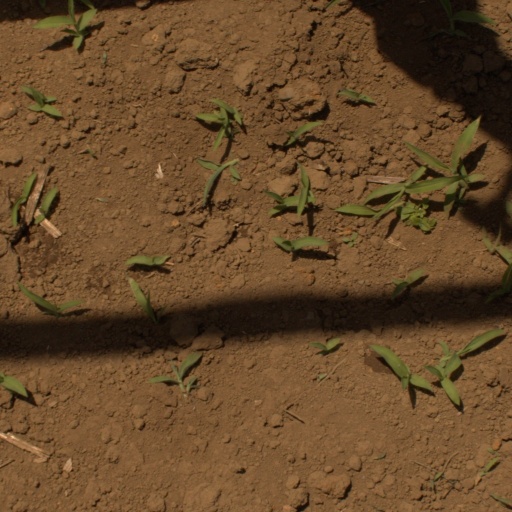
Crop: Jerusalem artichoke